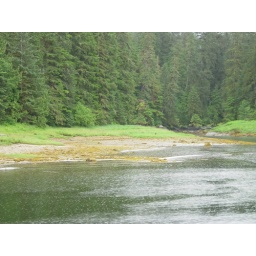
There's a brown bear in there, somewhere.